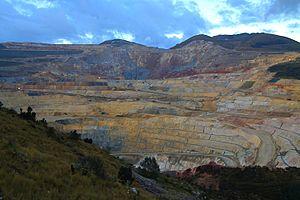
L'industrie minière du Pérou est une des activités importantes du pays. Elle fournit une source majeure de croissance économique du Pérou. En 2006, le Pérou occupe une position de leader dans la production de ces minéraux : quatrième pour le trioxyde d'arsenic, troisième pour le bismuth, troisième pour le cuivre, cinquième pour l'or, quatrième pour le plomb, quatrième pour le molybdène, quatrième pour le rhénium, d'abord en argent, troisième pour l'étain, troisième pour le zinc. En Amérique latine, le Pérou est le premier producteur, par ordre de valeur de minerai, pour l'or, l'argent, le zinc, le plomb, l'étain et le tellure et au second rang pour le cuivre, le molybdène et le bismuth.